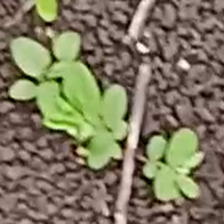
Weed species: Lamber_Quarter_plant(Chenopodium )